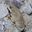
Label: frog